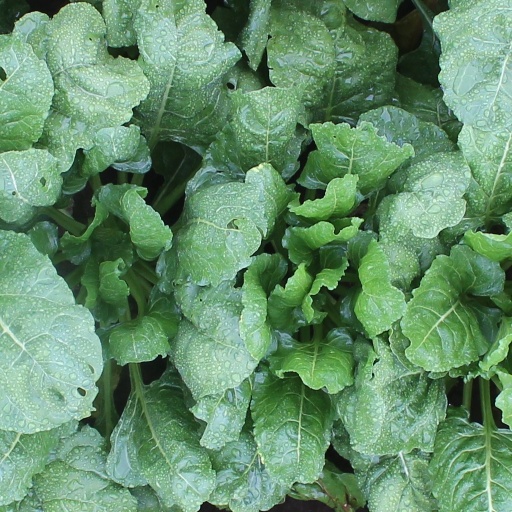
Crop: sugar beet